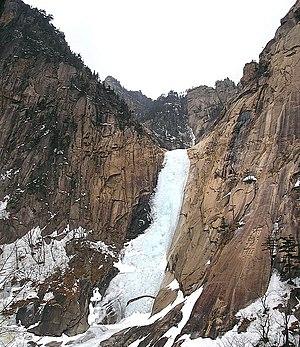
Les monts Kumgang, ou Montagnes de diamant, sont situés à 108 km au sud de Wonsan, dans le Sud-Est de la Corée du Nord, formant la partie septentrionale de la chaîne des monts Taebaek.
La région touristique des monts Kumgang est une division administrative spéciale de Corée du Nord, elle est l'une des trois régions administratives spéciales. Appelée « Wonsan-Mt. Kumgang International Tourist Zone » par la KCNA ou « zone spéciale pour le tourisme international » ou en anglais « Special International Tour Zone ». La création de cette région a été permise dans un contexte de réchauffement des relations diplomatiques entre la Corée du Nord et la Corée du Sud : avec la Politique du rayon de soleil. La zone, entre 1998 et 2008, a accueilli plus de 1,9 million de touristes, majoritairement sud-coréens.